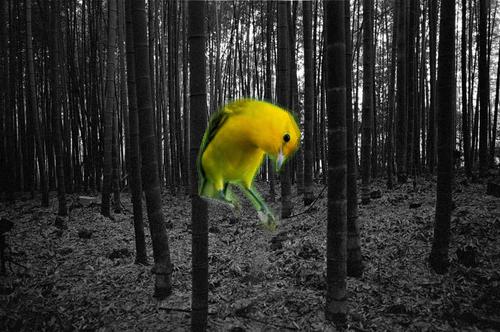
Bird species: Prothonotary_Warbler
Bird type: landbird
Background: land